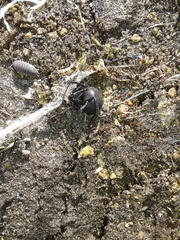
Species: Lactrodectus_hesperus